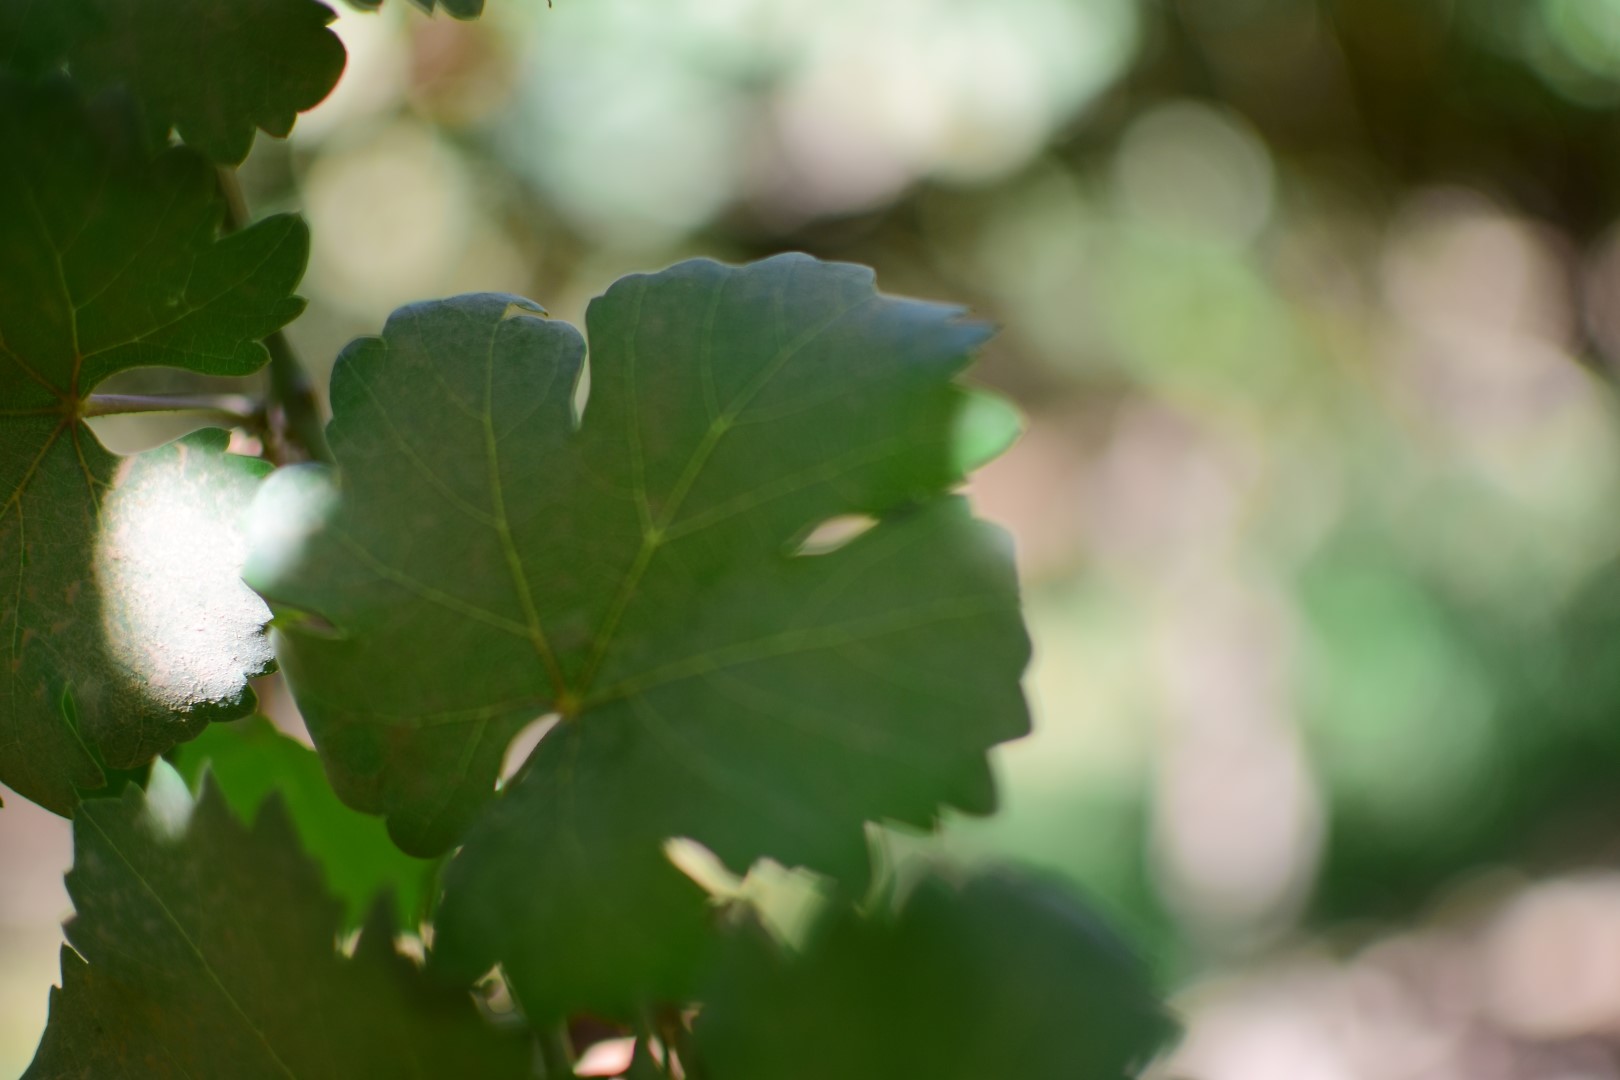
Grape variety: Shdah